Henry Bickersteth, 1st Baron Langdale

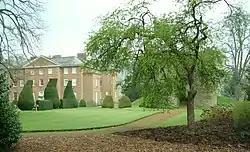
Brampton Bryan Hall and Castle

Langdale married Lady Jane Elizabeth Harley, daughter of his patron the 5th Earl of Oxford by licence on 17 August 1835, in St. James, Paddington, London. They had one daughter, Jane Frances (7 November 1836 – 3 May 1870), who in 1857 married a Hungarian nobleman, Count .